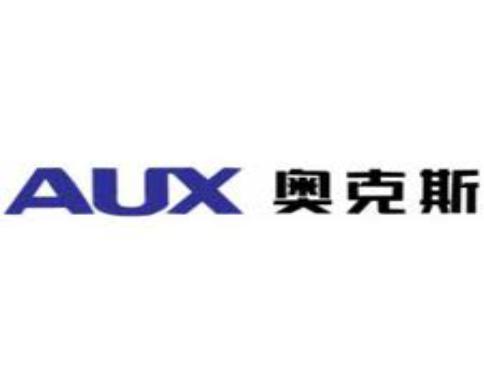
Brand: auxx-2
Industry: Electronic